Basque language

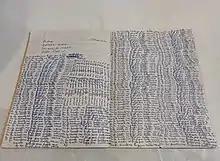
Lines in an exercise book given as punishment during Franco's regime. The line is "".

The 2021 sociolinguistic survey of all Basque-speaking territories showed that, of all people aged 16 and above: